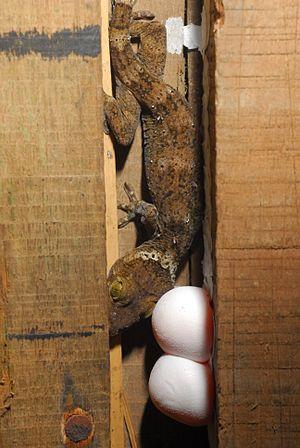
Gekko verreauxi est une espèce de geckos de la famille des Gekkonidae.